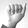
ASL letter: A